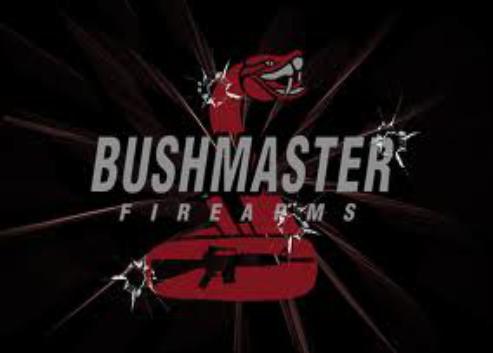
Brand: Bushmaster
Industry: Others